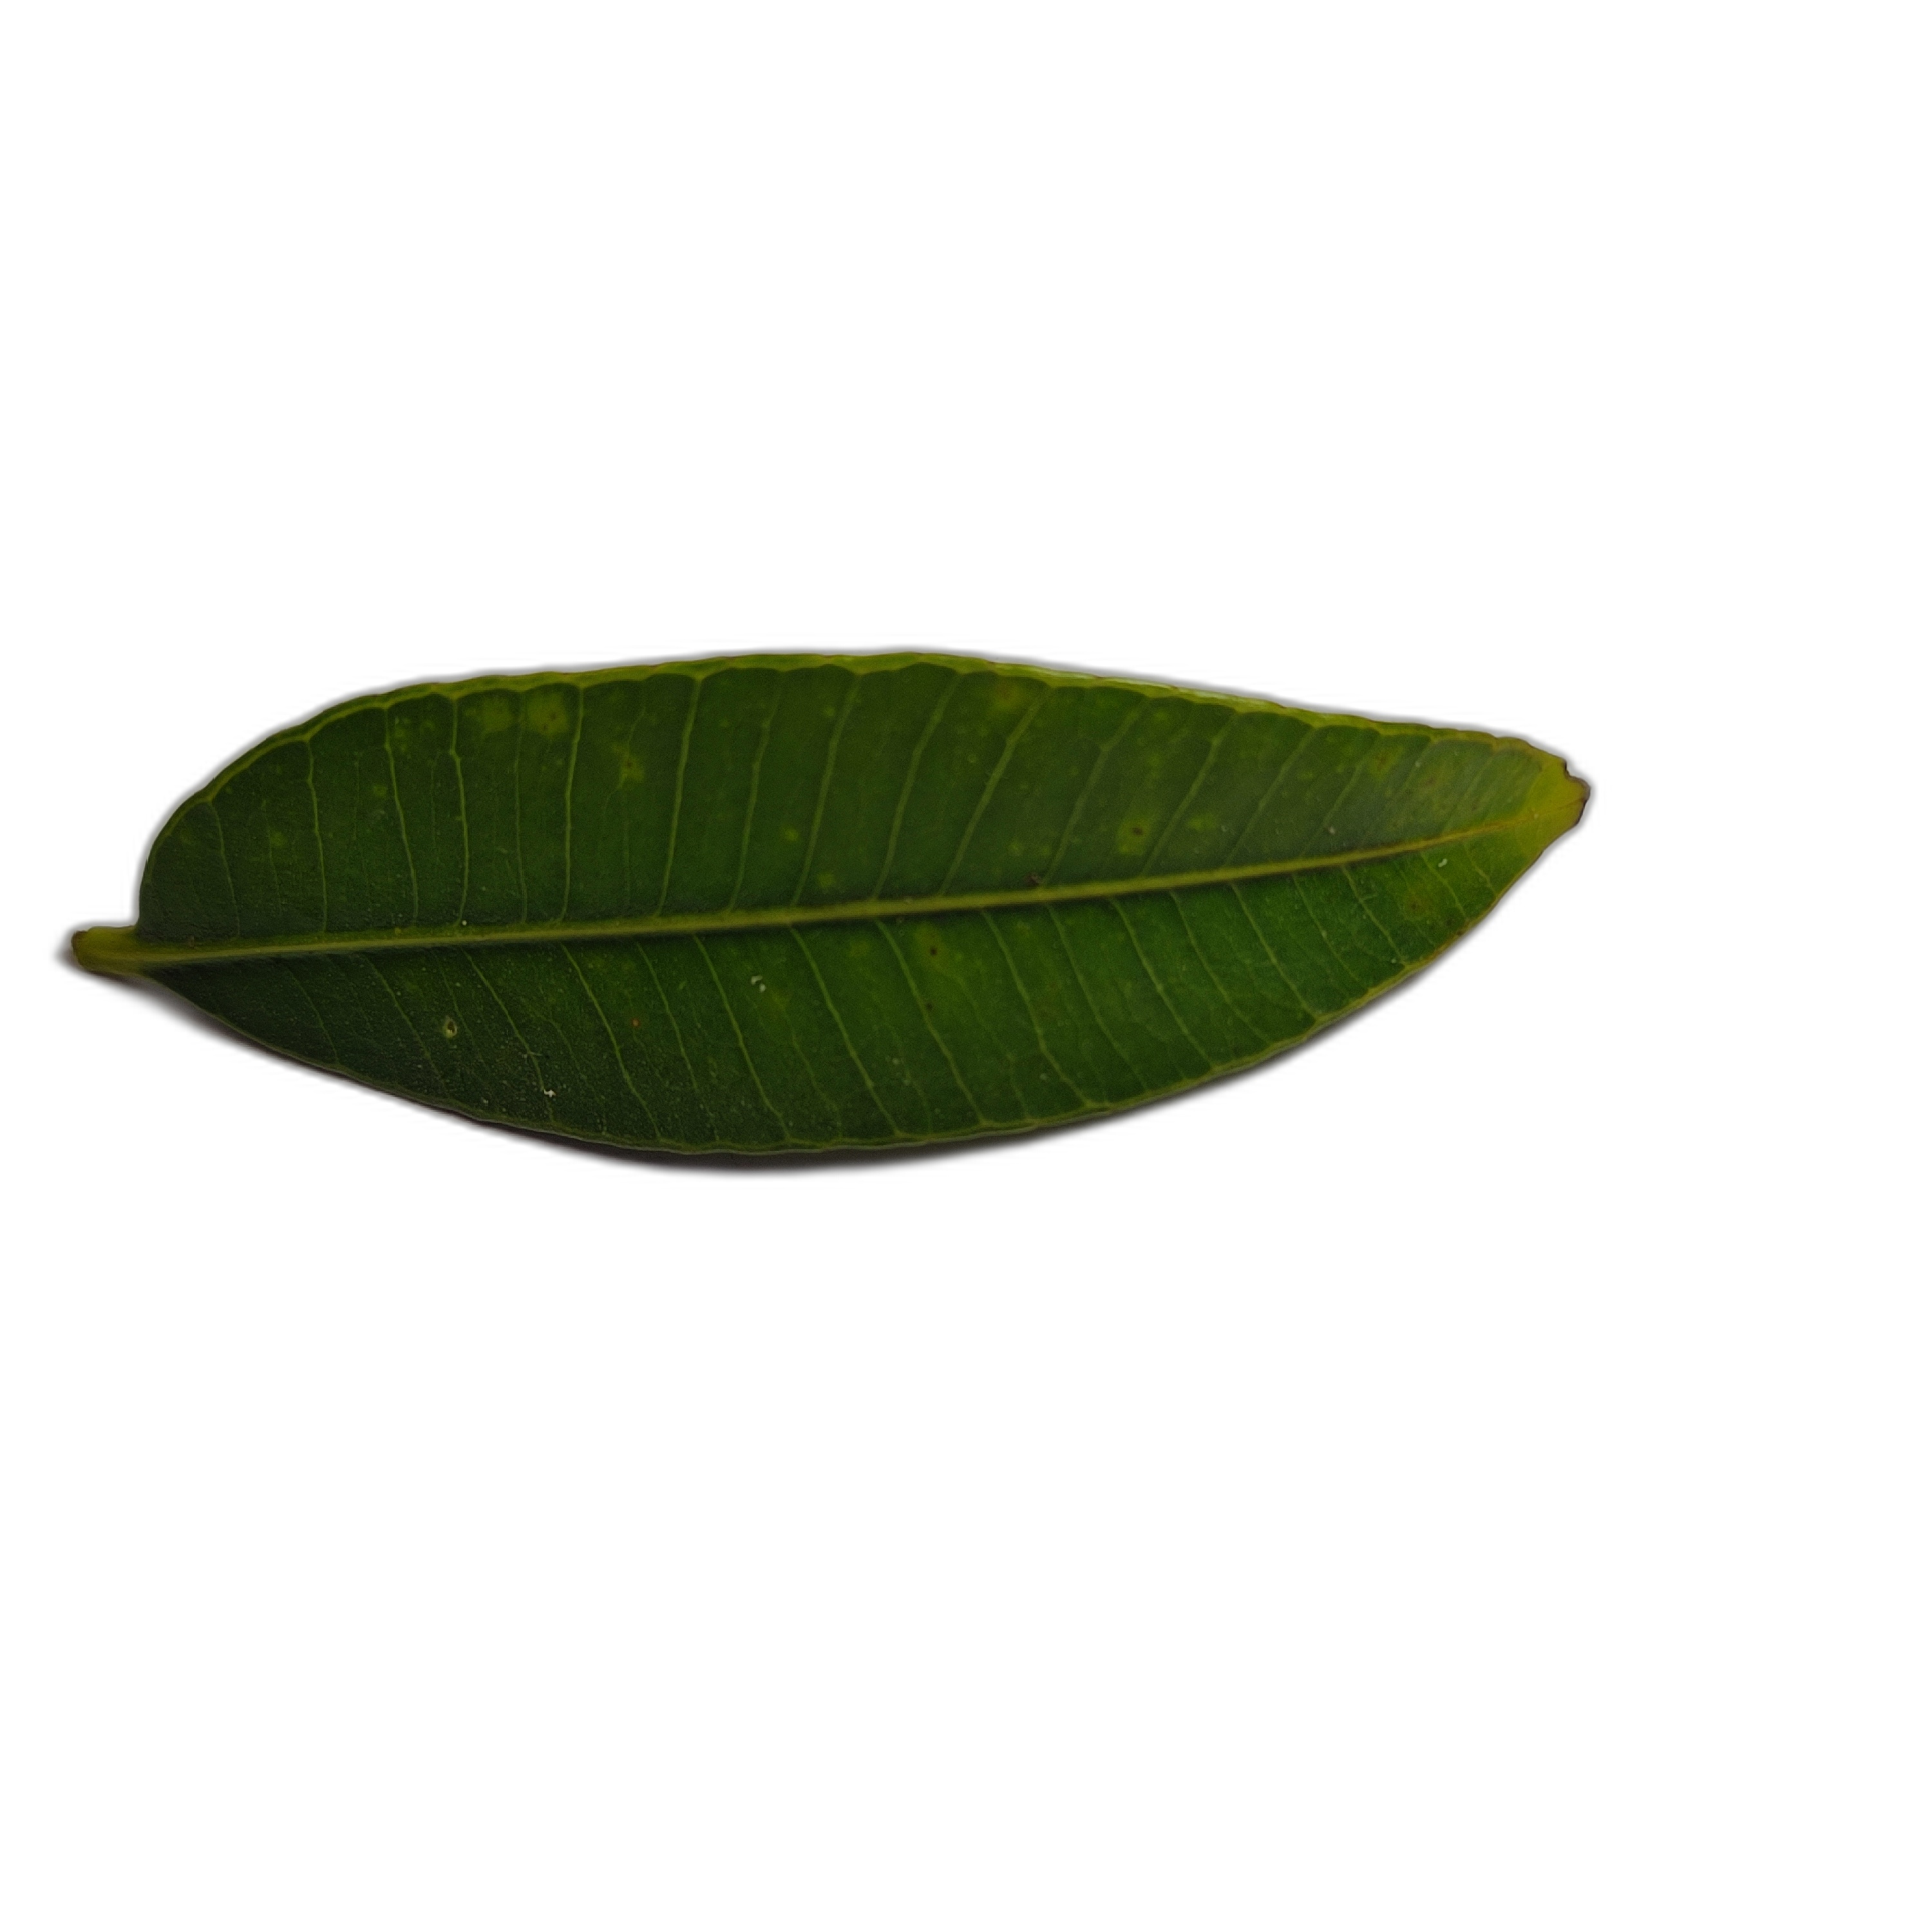
Label: healthy